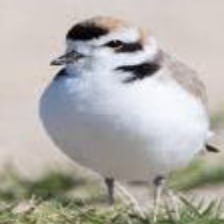
Species: SNOWY PLOVER
Scientific name: CHARADRIUS NIVOSUS